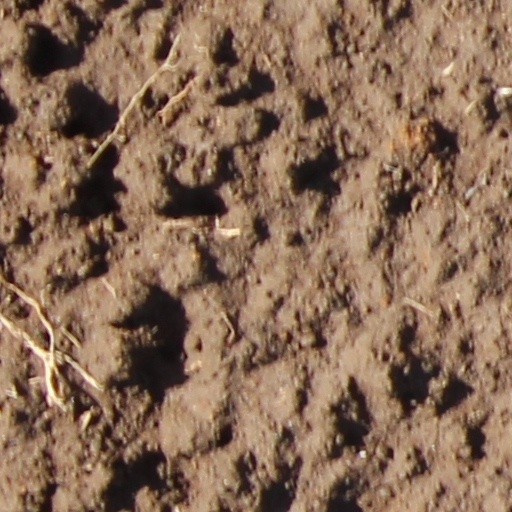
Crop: wheat